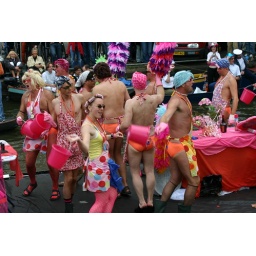
Amsterdam Canal Parade 6 August 2005 - the boat of Upstream - a gay swimming group based in Amsterdam